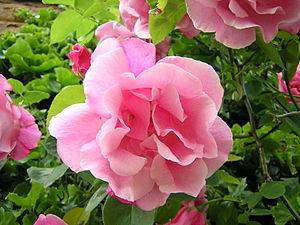
'Madame Grégoire Staechelin' est un cultivar de rosier grimpant obtenu en Espagne par le rosiériste Pedro Dot en 1927. C'est l'un des rosiers les plus connus au monde grâce à sa floraison exubérante.